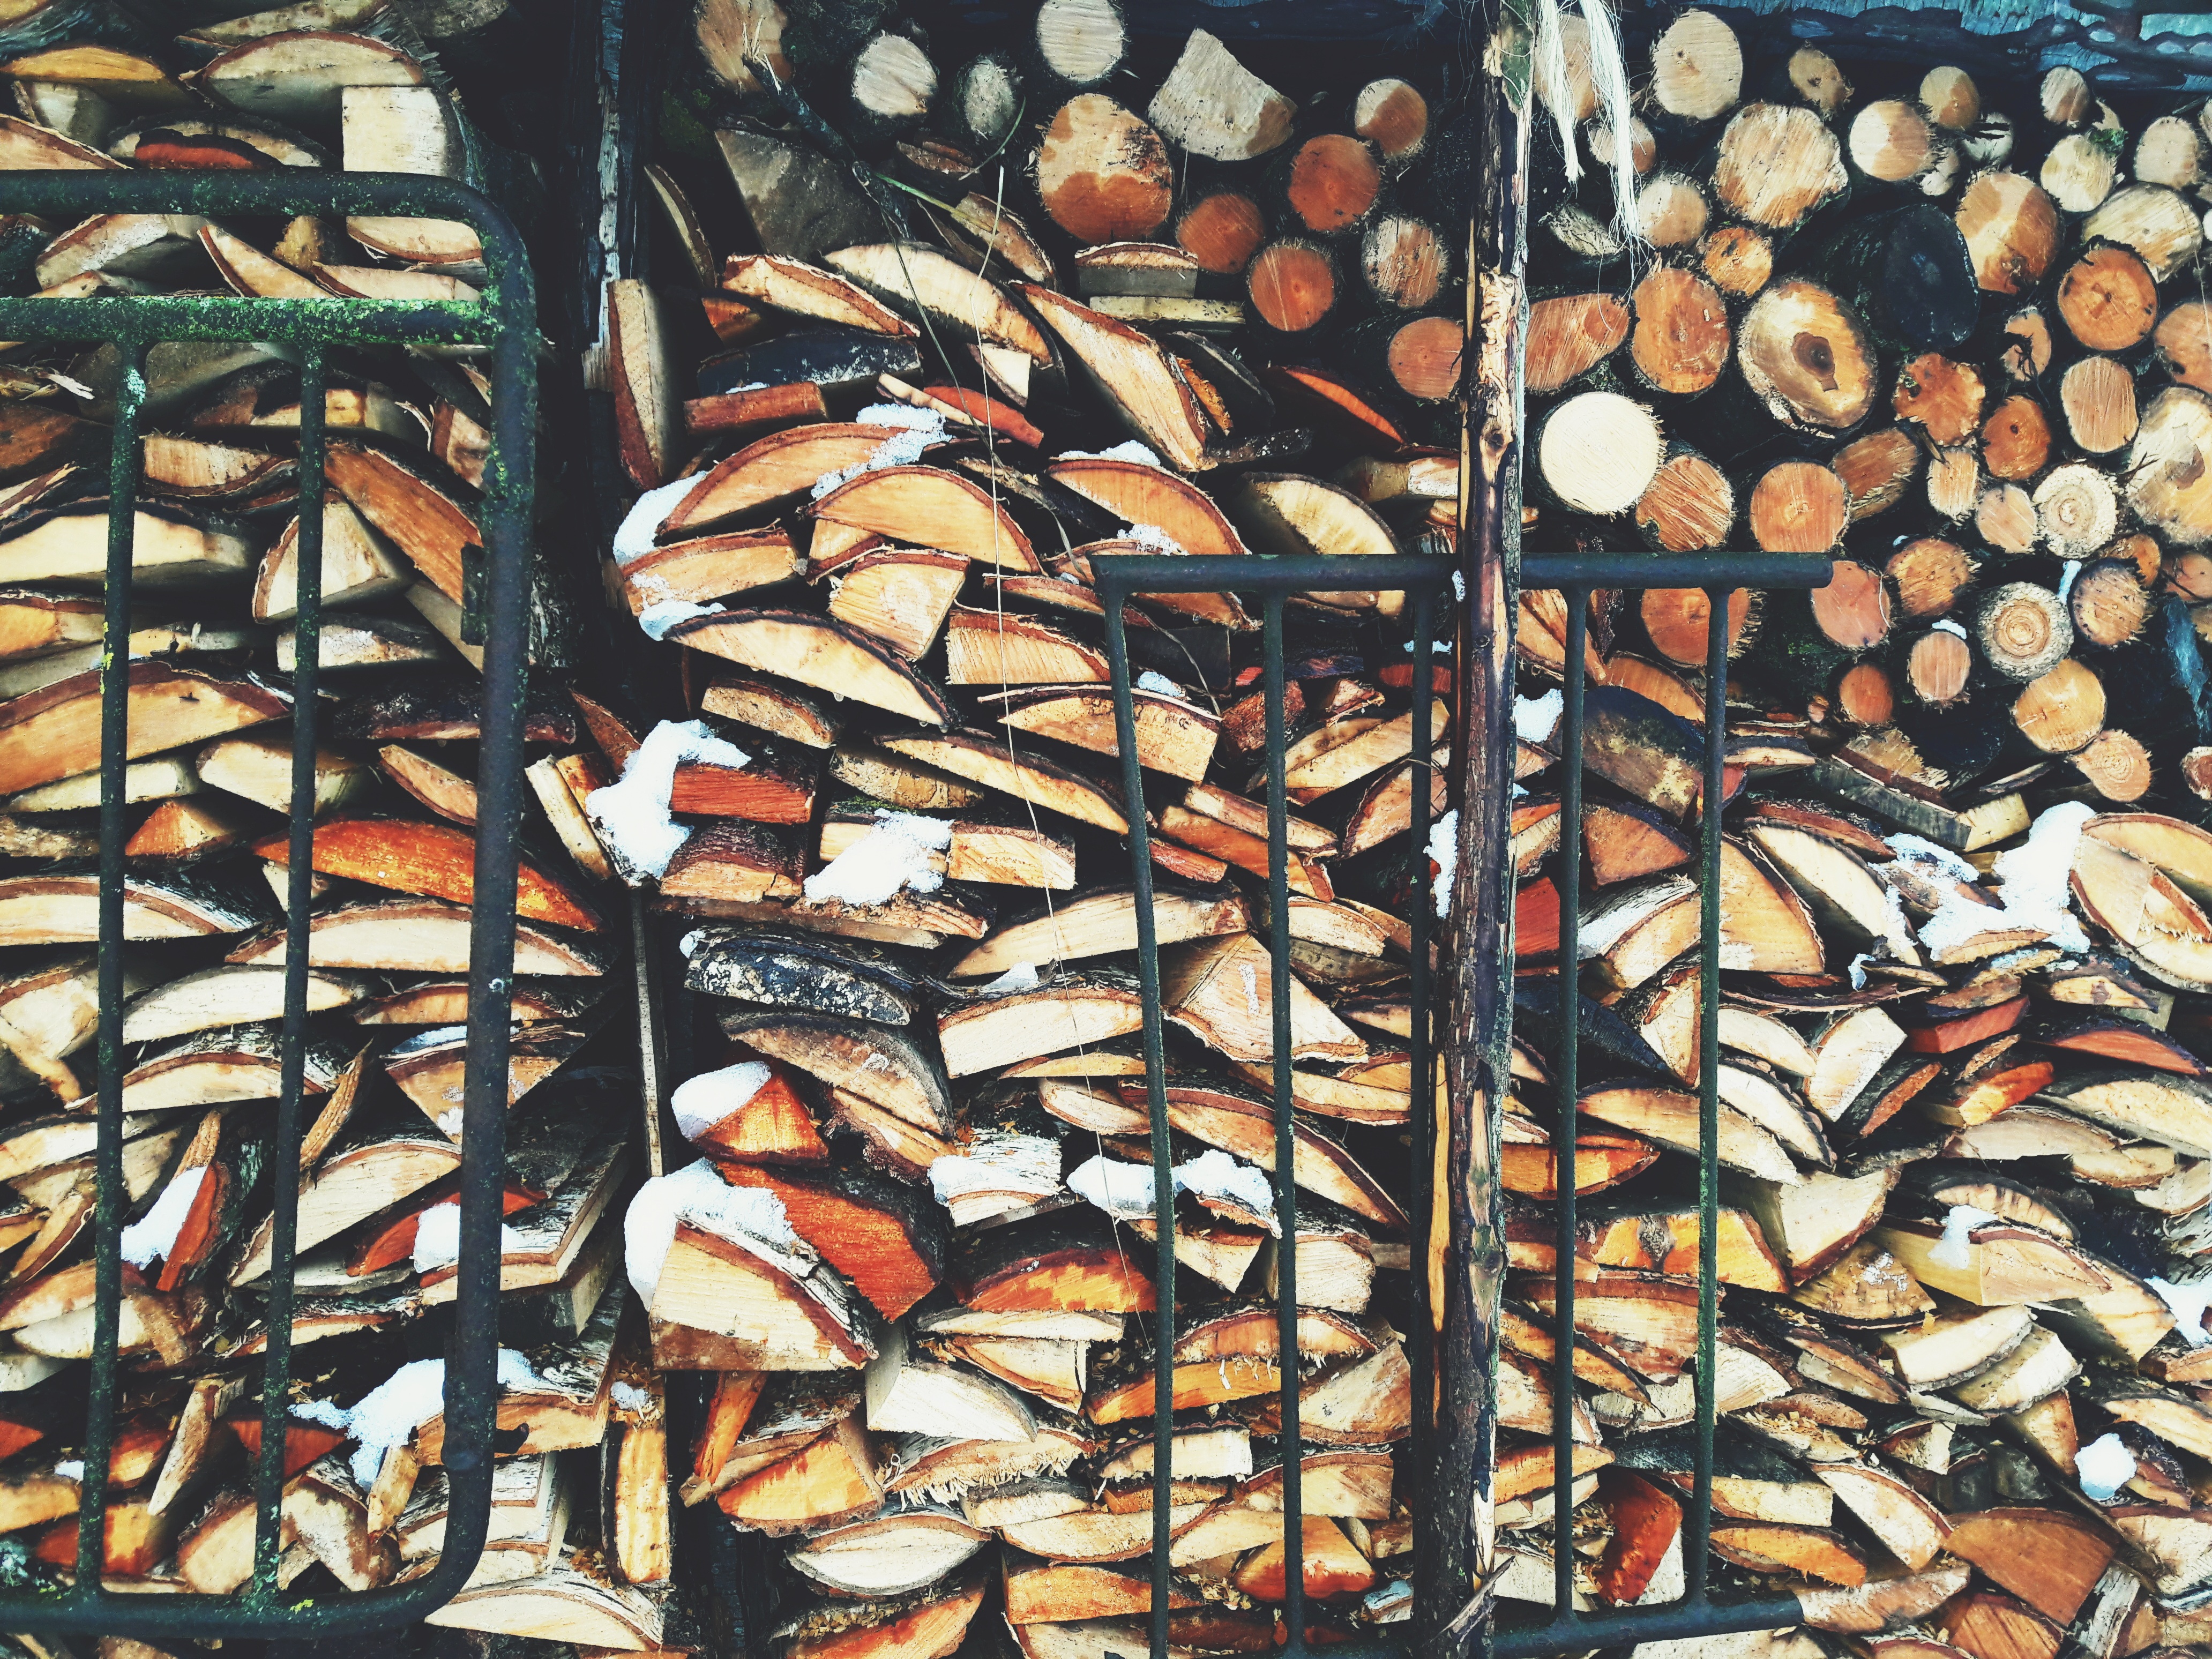
wood, window, glass, pattern, material, painting, art, mosaic, modern art, flooring